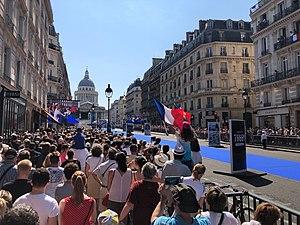
Hommage de la Nation à Madame Simone Veil, Paris-France 2017
Daniel Charpentier, né le 9 août 1949 à Paris, est un créateur d'événements et de spectacles, il est scénographe, metteur en scène, et consultant.